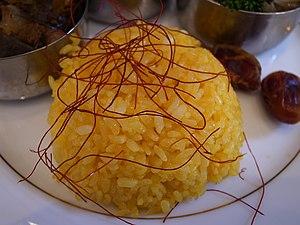
Safran est un nom de couleur en usage dans l'habillement et la décoration, désignant une teinte jaune orangé d'après celle de l'épice safran.